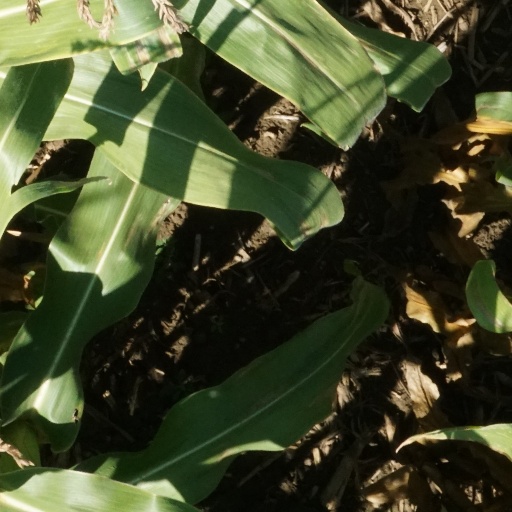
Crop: maize; corn